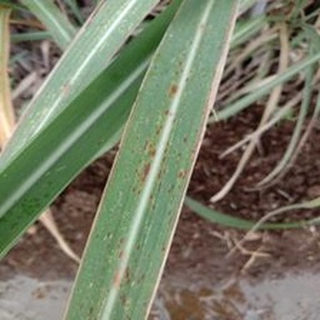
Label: sugarcane_rust